2011 Virginia earthquake

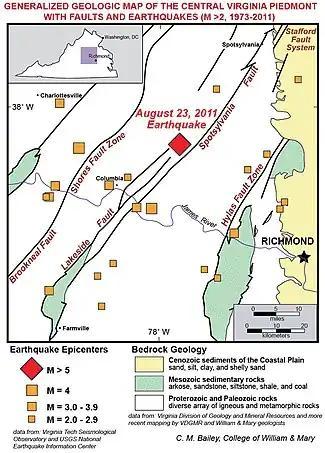
Generalized geologic map of the central Virginia Piedmont with faults and earthquakes (M>2, 1973–2011)

The earthquake's epicenter and most of the aftershocks lie between the surface traces of two structures, the Spotsylvania Fault, a southeast dipping zone of high ductile strain, and the Chopawamsic Fault, a thrust fault. The earthquake's focal mechanism shows reverse slip faulting on a north to northeast striking fault plane. The spatial distribution of aftershocks show that the causative fault dips to the southeast at 50–55°. There was no surface faulting associated with the earthquake. The size of the rupture is as yet uncalculated, but similar quakes have been caused by slippage along fault segments that are long.